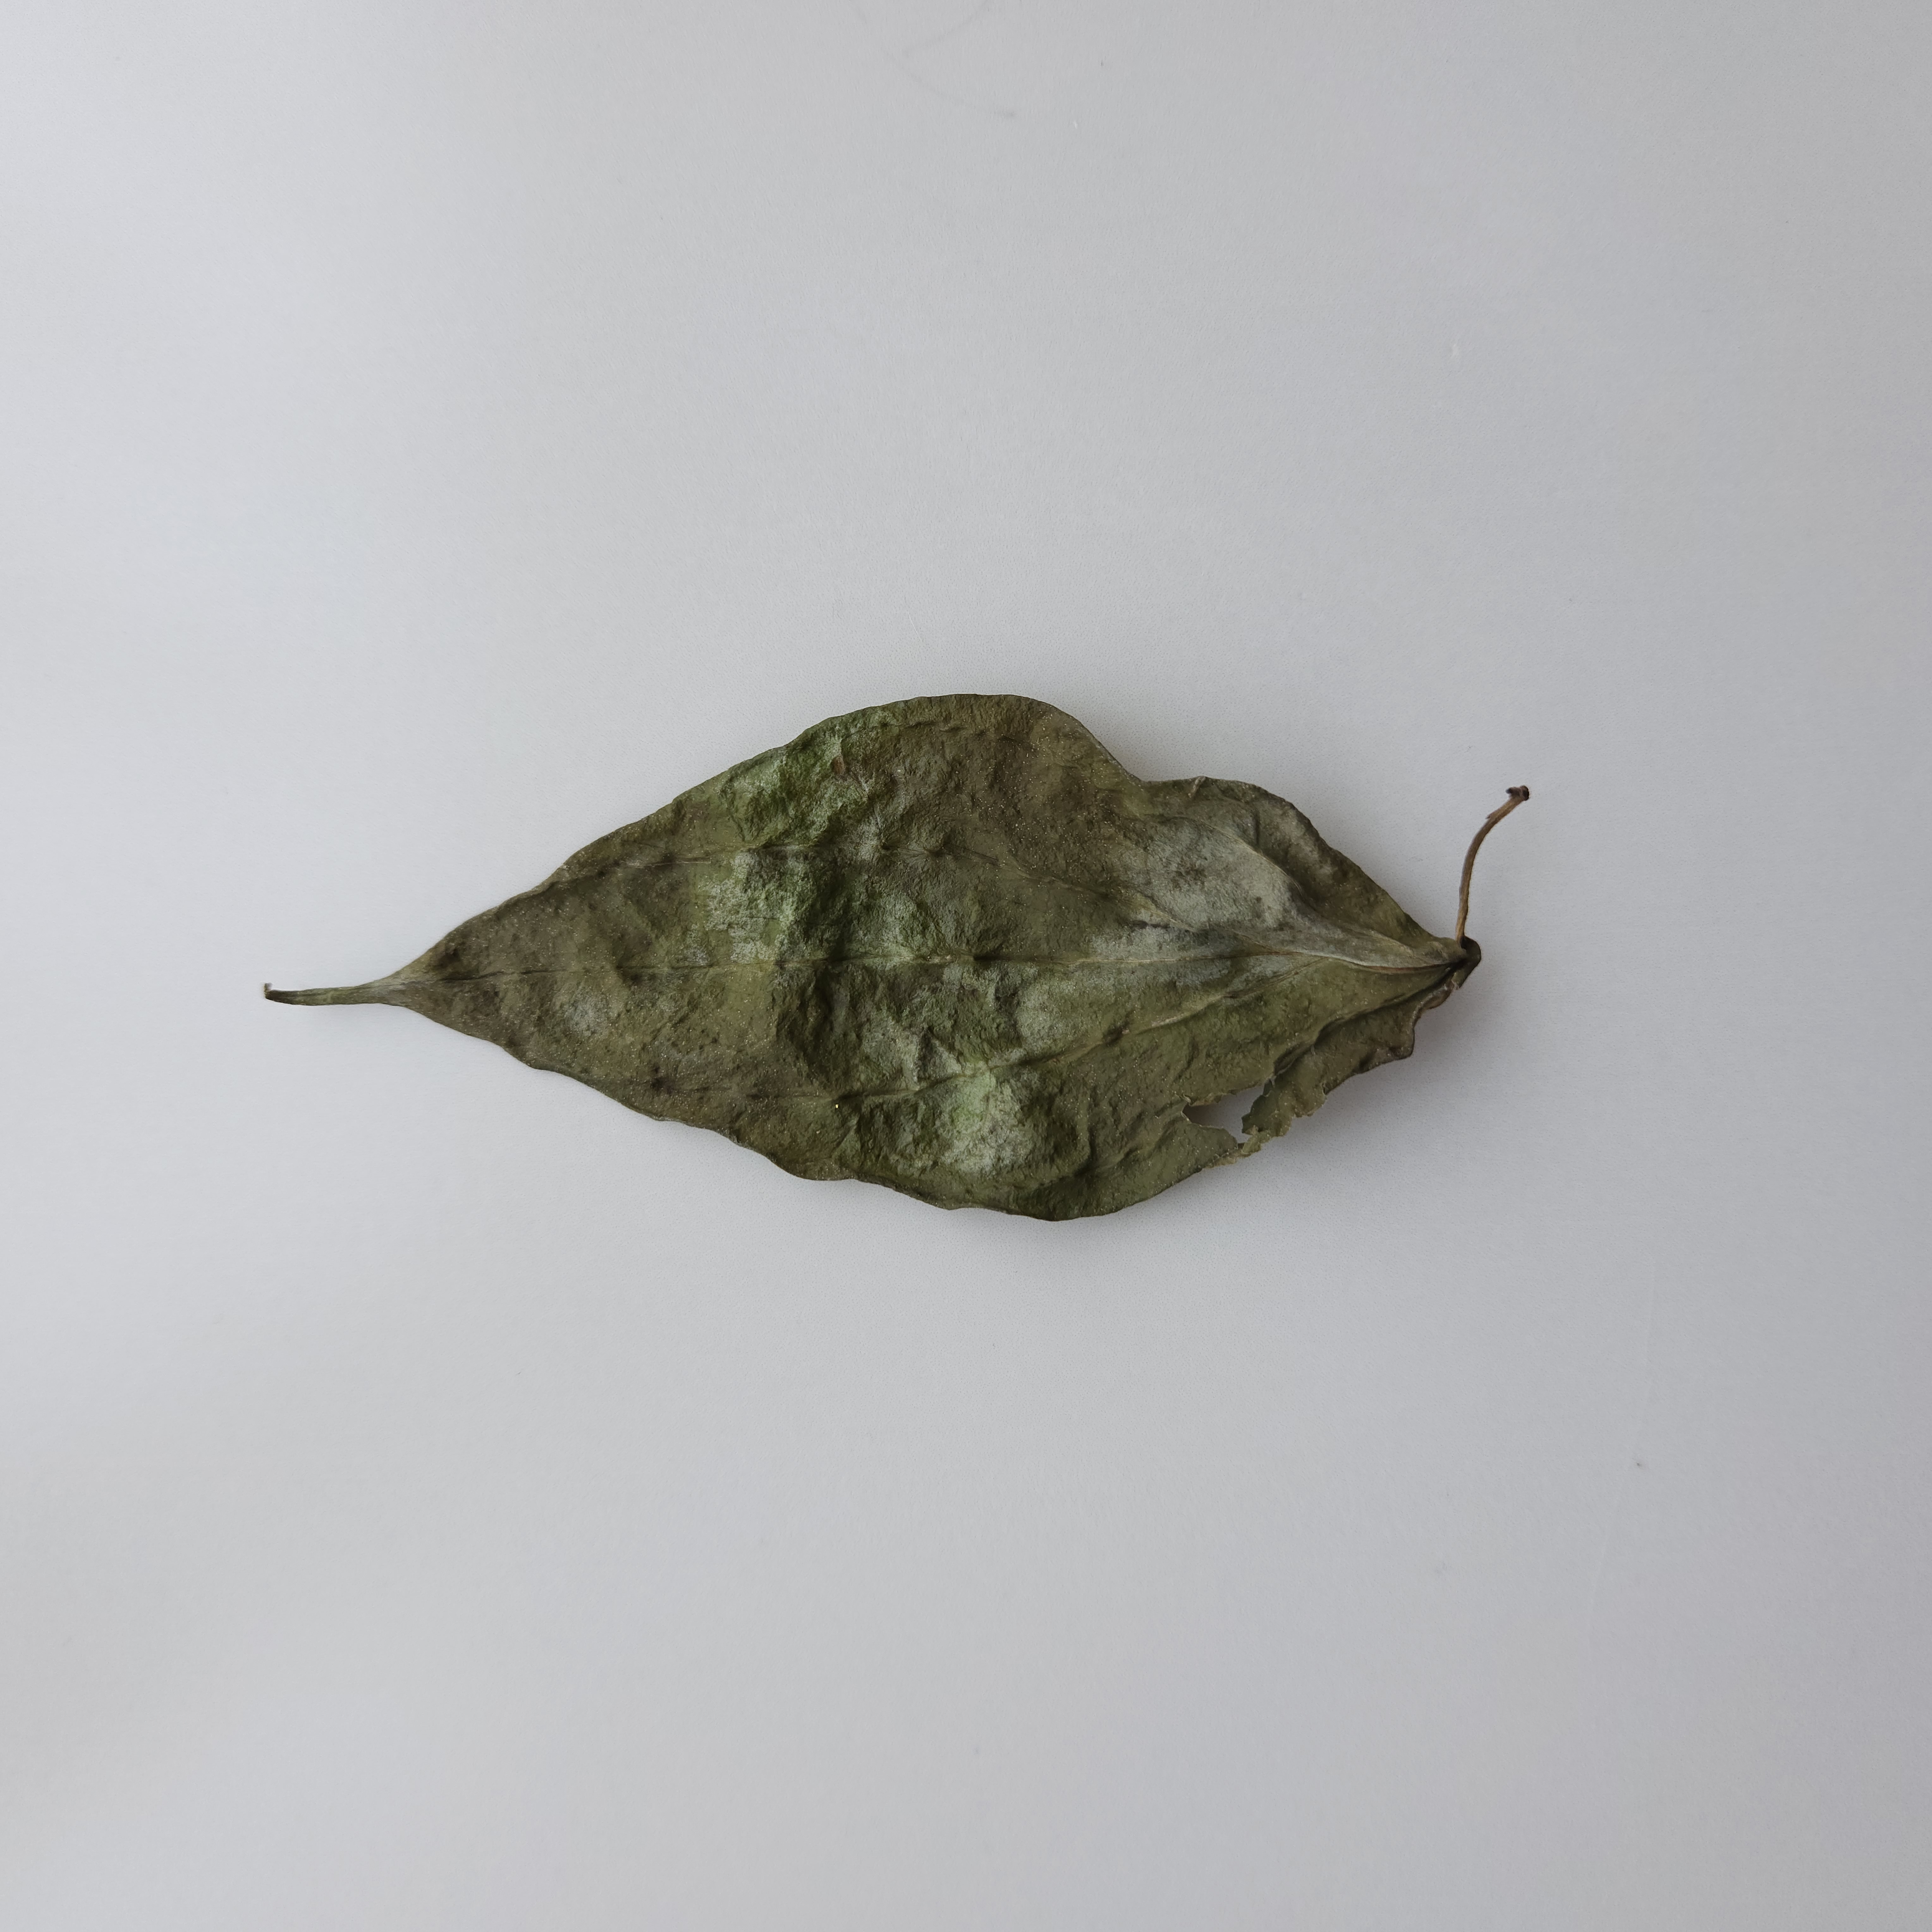
Label: Dried